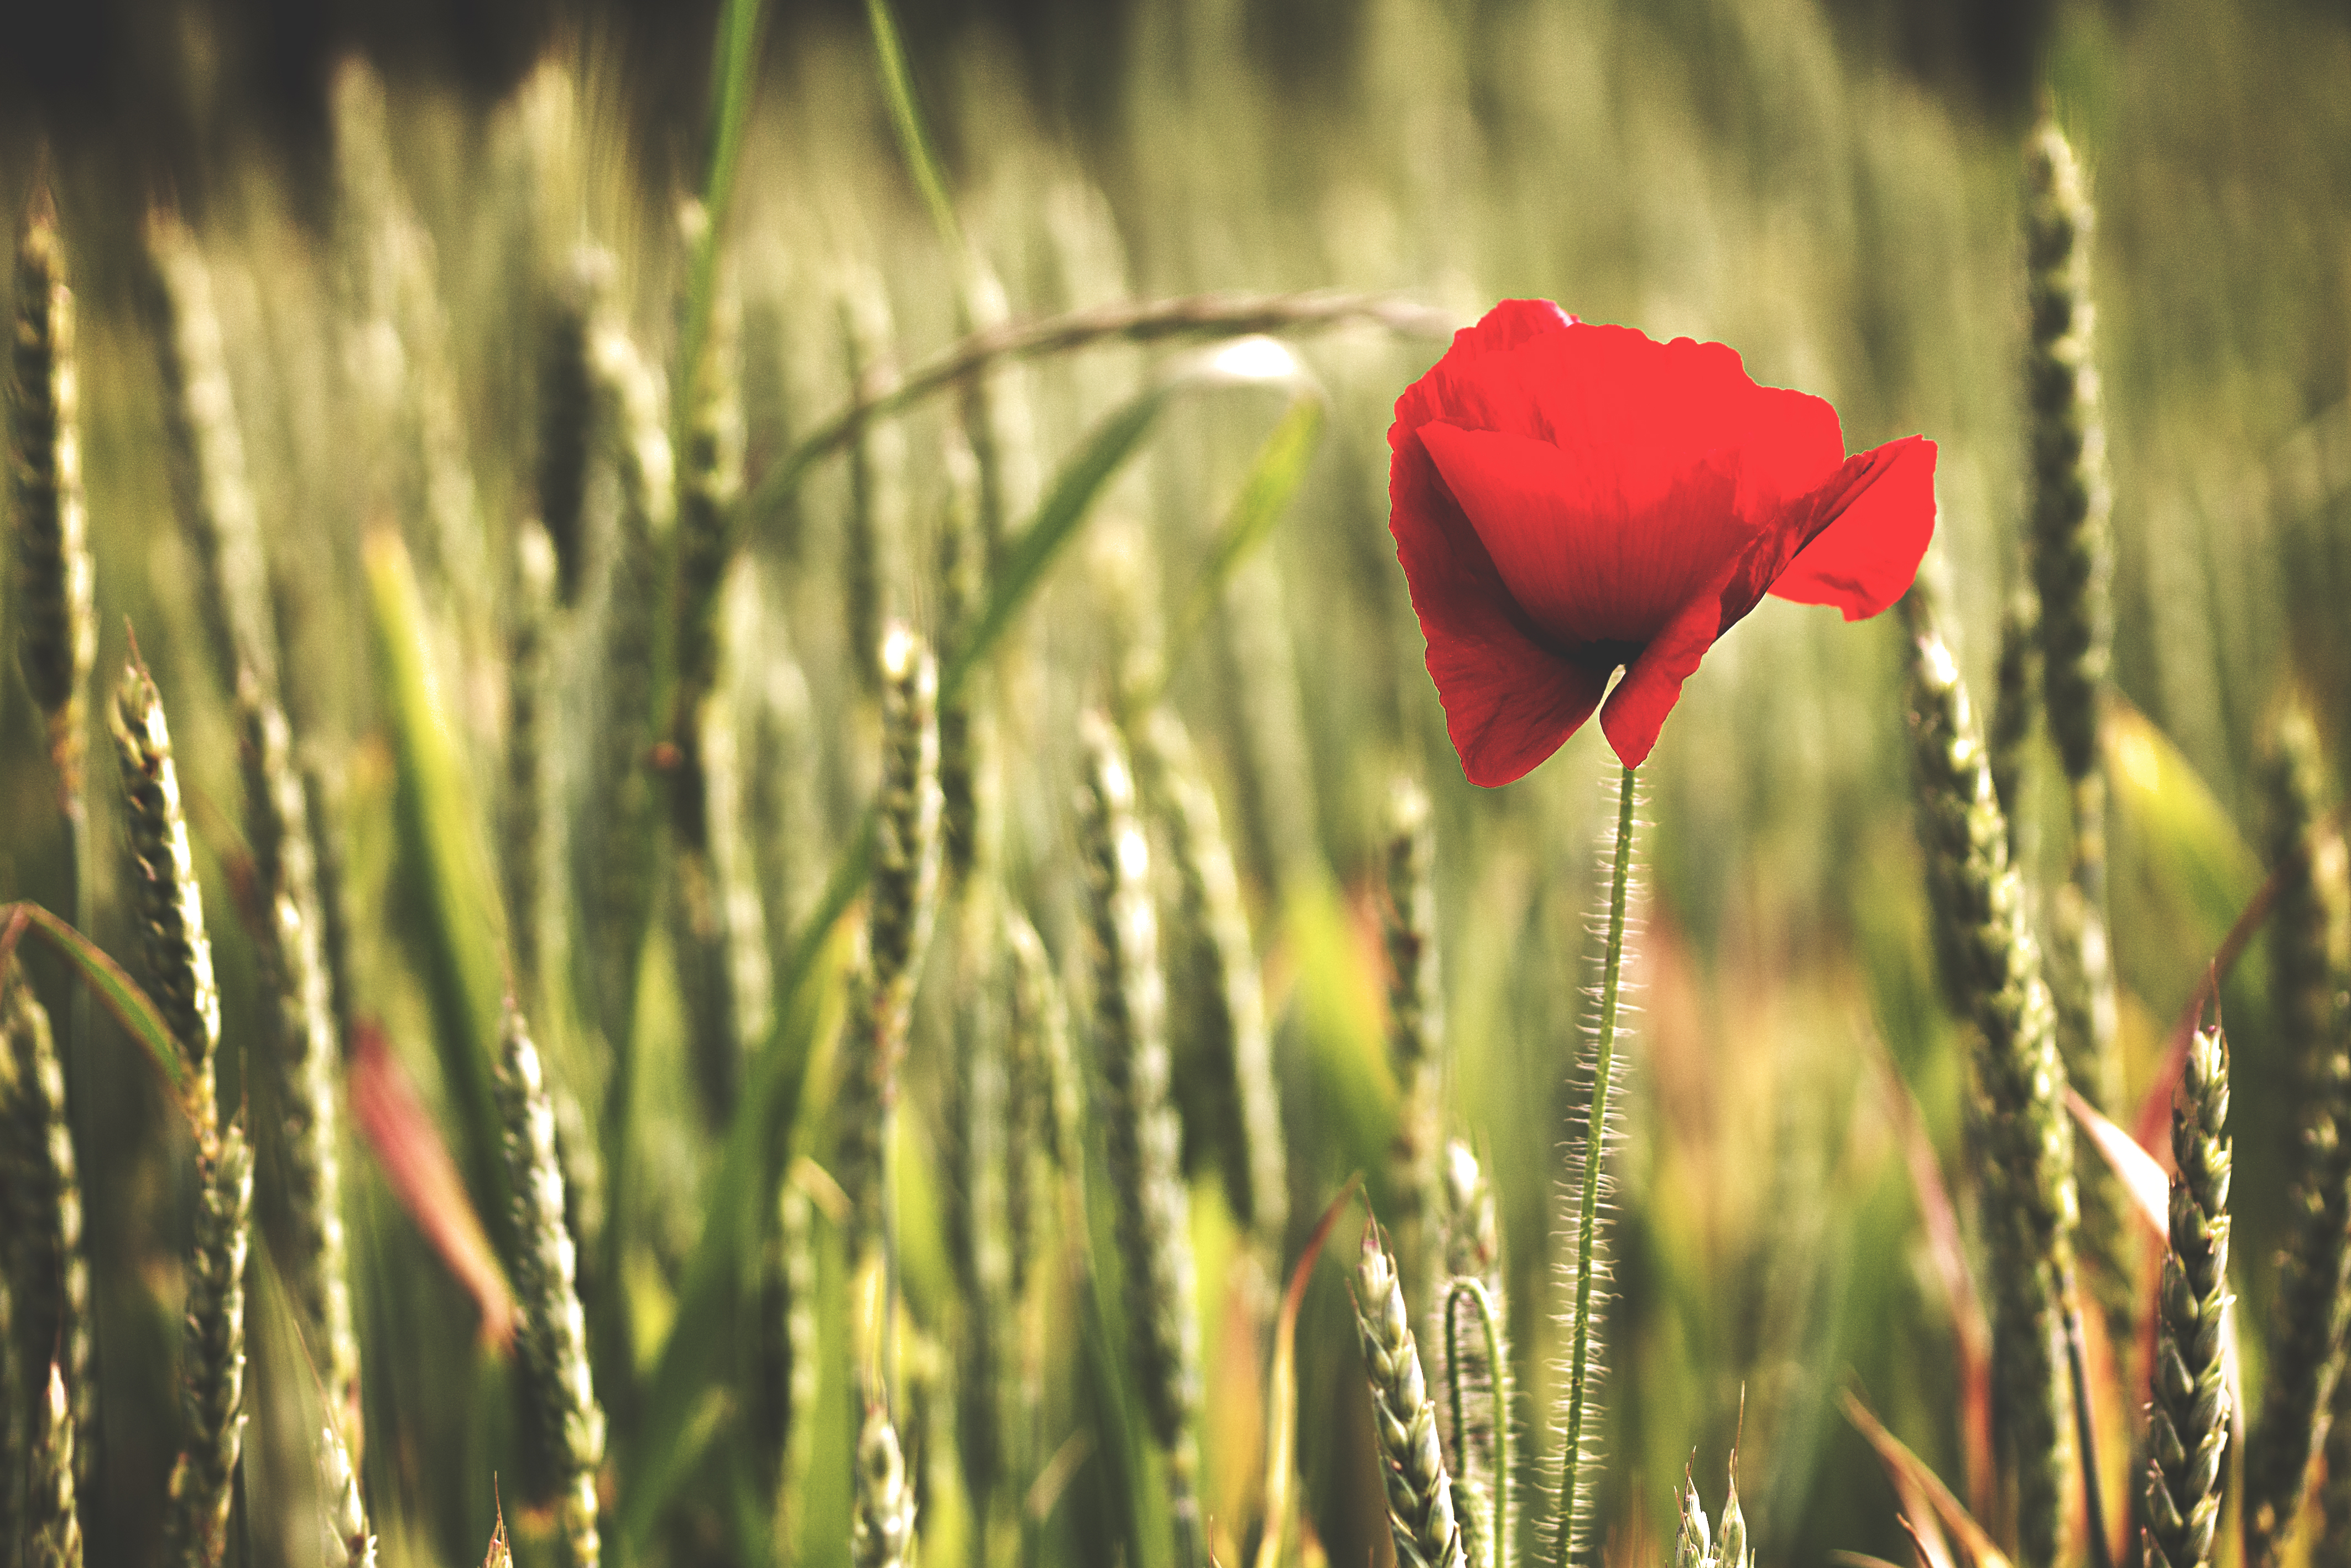
nature, grass, plant, field, meadow, sunlight, flower, green, red, flora, wildflower, close up, macro photography, flowering plant, grass family, plant stem, land plant